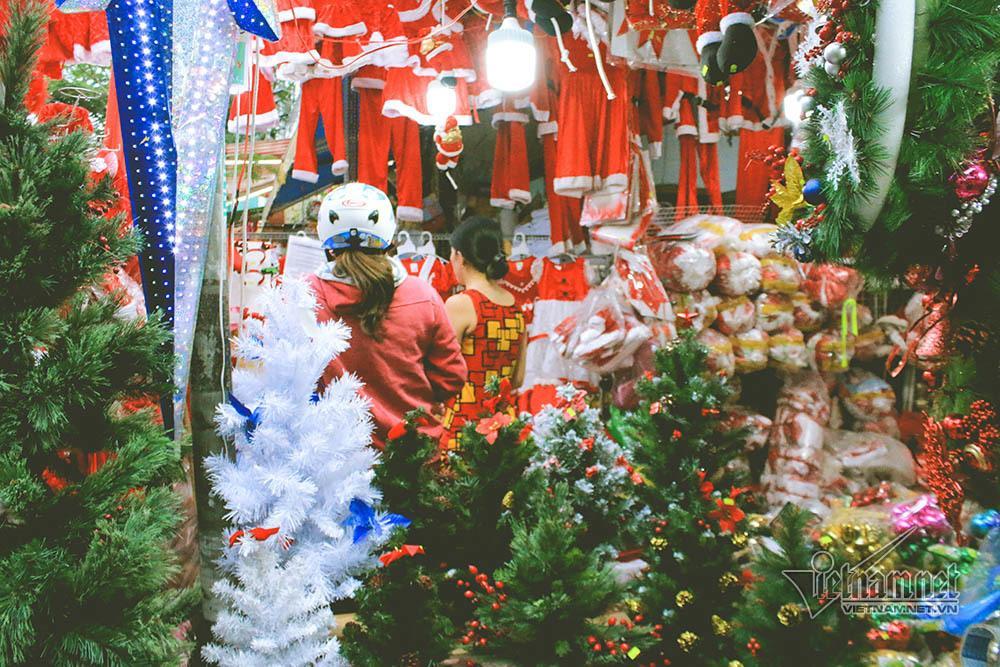
có nhiều loại đồ trang trí giáng sinh được trưng bày ở trong cửa hàng